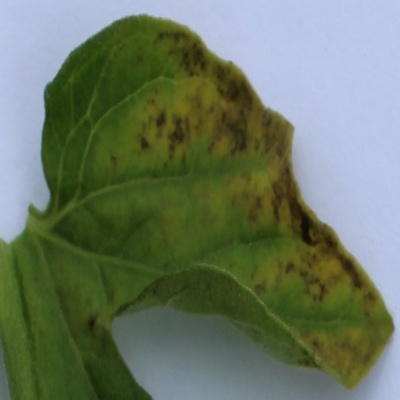
Crop: Tomato
Condition: septoria leaf spot